Louis Cordier

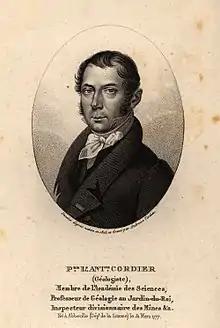
Portrait by Ambroise Tardieu (1825)

Pierre Louis Antoine Cordier (31 March 1777 – 30 March 1861) was a French geologist and mineralogist, and a founder of the French Geological Society. He was professor of geology at the Muséum national d'histoire naturelle in Paris from 1819 to 1861, and was responsible for the development of the geological gallery in the museum.